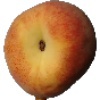
Label: Peach 1